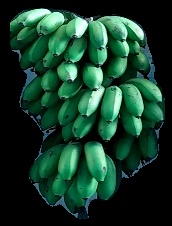
Variety: rasbale
Grade: grade2